Trident (UK nuclear programme)

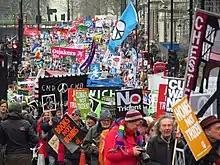
Anti-Trident demonstrators in London, February 2016

The Campaign for Nuclear Disarmament (CND) was a national movement founded in the late 1950s, initially in opposition to nuclear testing. It reached its peak around 1960, by which time it had evolved into a broader movement calling for Britain to unilaterally give up nuclear weapons, withdraw from NATO, and end the basing of nuclear-armed aircraft in the UK. The end of atmospheric nuclear testing, internal squabbles, and activists focusing their energies on other causes led to a rapid decline, but it revived in the early 1980s in the wake of the Thatcher government's December 1979 decision to allow the deployment of GLCMs in the UK under the NATO Double-Track Decision, and the announcement of the decision to purchase Trident in July 1980. Membership leapt from 3,000 in 1980 to 50,000 a year later, and rallies for unilateral nuclear disarmament in London in October 1981 and June 1982 attracted 250,000 marchers, the largest ever mass demonstrations in the UK up to that time.